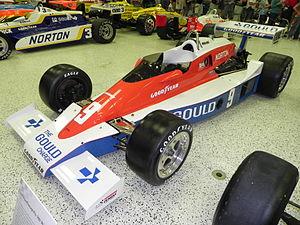
Les 500 miles d'Indianapolis 1979, organisés le dimanche 27 mai 1979 sur l'Indianapolis Motor Speedway, ont été remportés par le pilote américain Rick Mears sur une Penske-Cosworth de l'écurie Penske.
Rick Mears, né le 3 décembre 1951 à Wichita dans le Kansas, aux États-Unis, est un ancien pilote automobile américain. Considéré comme l'un des plus grands pilotes américains de sa génération, il a remporté à quatre reprises les 500 Miles d'Indianapolis et trois fois le championnat CART.